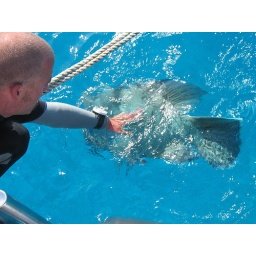
fish near the boat